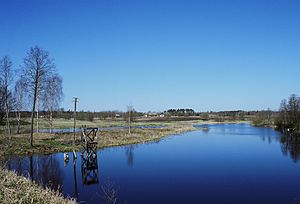
Ahja (flod)
Ahja er en biflod til den større flod Emajõgi i det sydøstlige Estland, og er med sine 95 km blandt landets længste floder og den fjerdelængste biflod. Afvandingsområdet er på 1.073 km², og floden har cirka 88 meters højdeforskel.